Prospect Lefferts Gardens

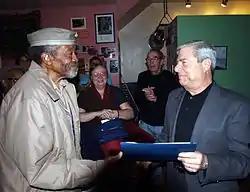
Former Borough President Marty Markowitz speaks at local cafe

The neighborhood is part of New York's 9th congressional district, represented by Democrat Yvette Clarke . It is also part of the 20th and 21st State Senate districts, represented by Democrats Zellnor Myrie and Kevin S. Parker, and the 42nd and 43rd State Assembly districts, represented respectively by Democrats Rodneyse Bichotte and Brian Cunningham. Prospect Lefferts Gardens is located in New York's 35th and 40th City Council districts, represented respectively by Democrats Crystal Hudson and Rita Joseph.